Annie Adams Fields

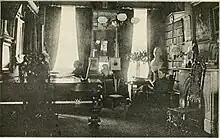
Fields in her Charles Street home's library with companion Sarah Orne Jewett, published 1922

After Fields's husband died in 1881, she continued to occupy the center of Boston literary life. The hallmark of Fields's work is a sympathetic understanding of her friends, who happened to be the leading literary figures of her time.